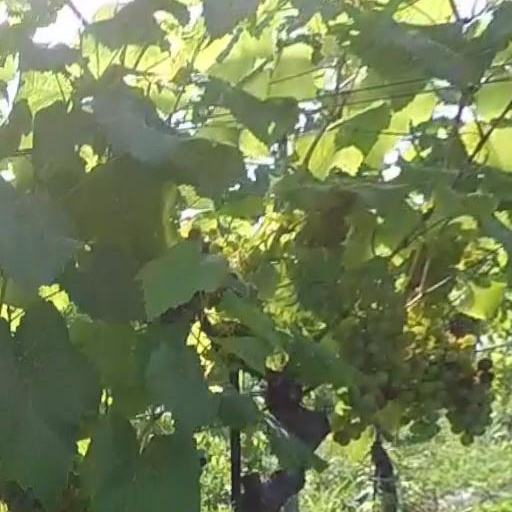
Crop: grape